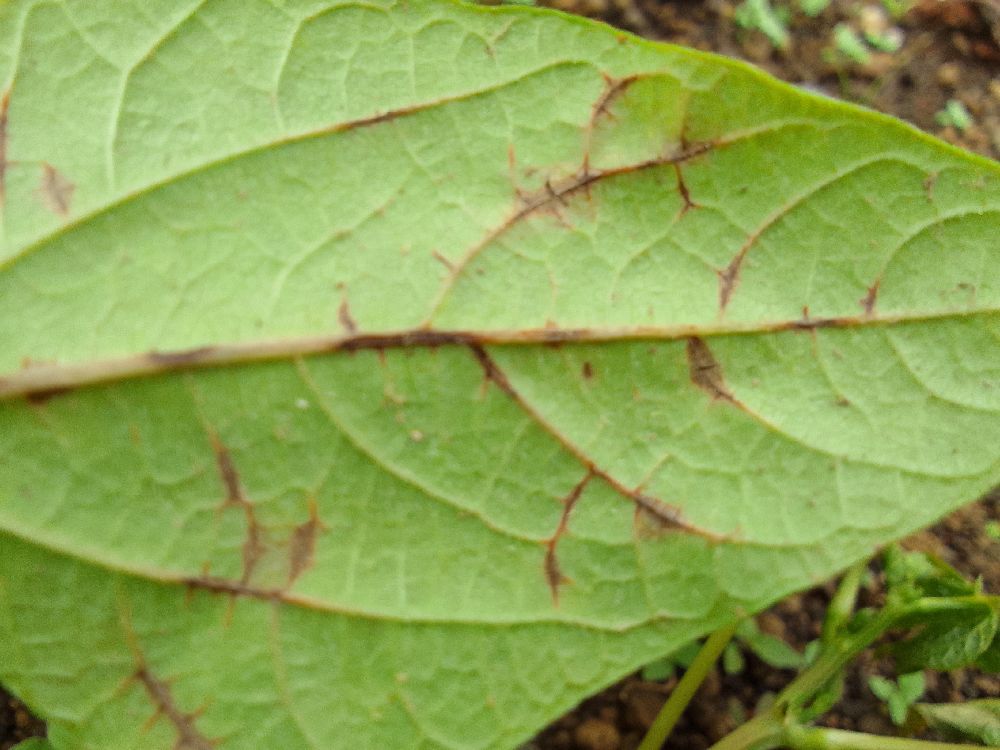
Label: anthracnose